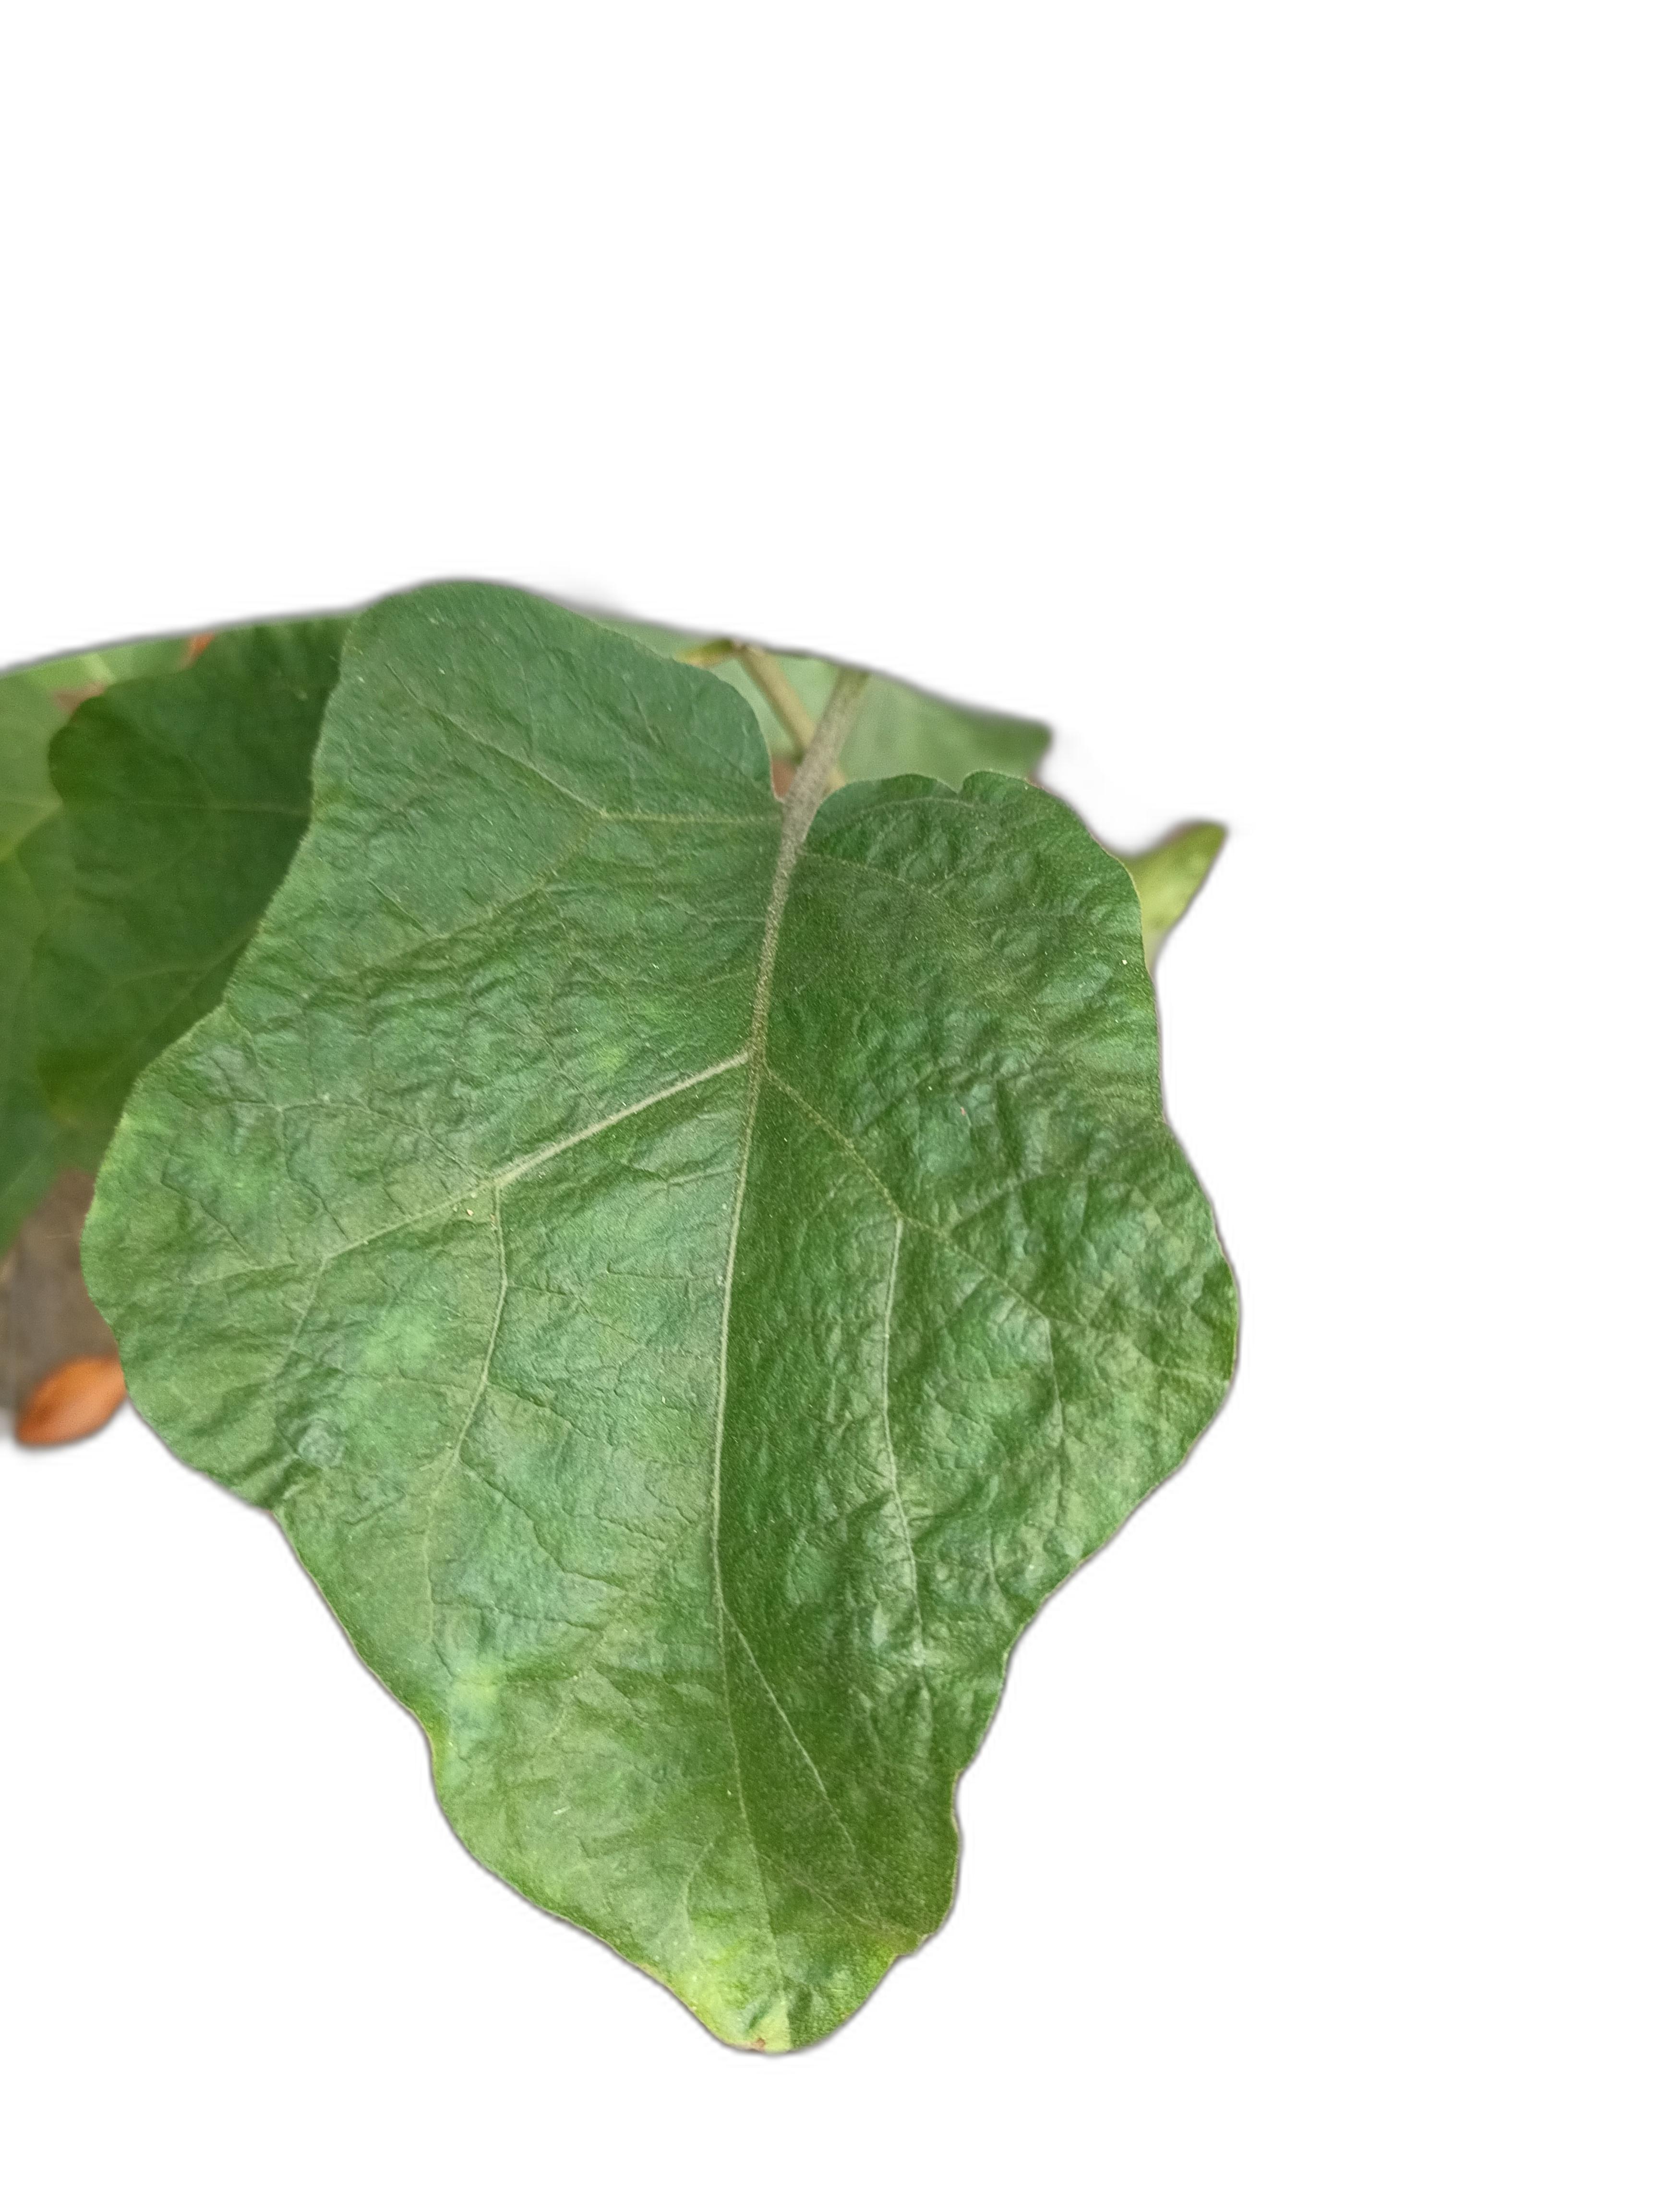
Label: Healthy Leaf